Coin in the fish's mouth

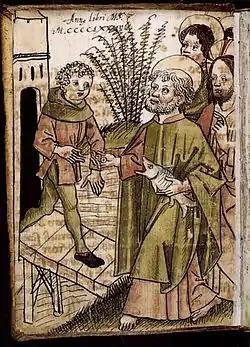
The Apostle Peter paying the temple tax with a coin from the fish's mouth, by Augustin Tünger, 1486

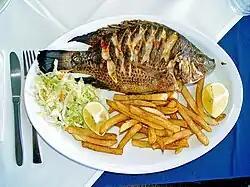
Tilapia zilli ("St. Peter's fish"), served in a Tiberias restaurant

The coin in the fish's mouth is one of the miracles of Jesus, recounted in the Gospel of .